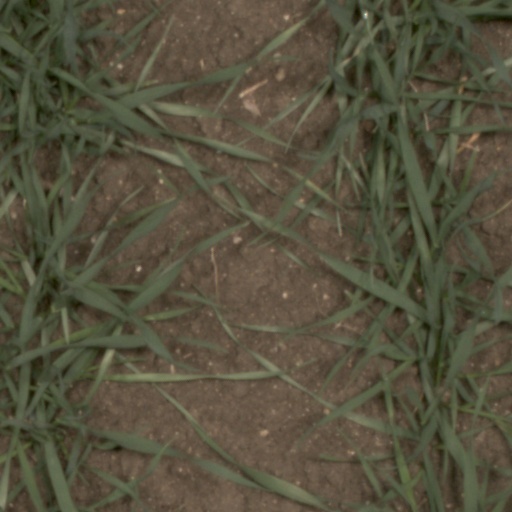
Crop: wheat